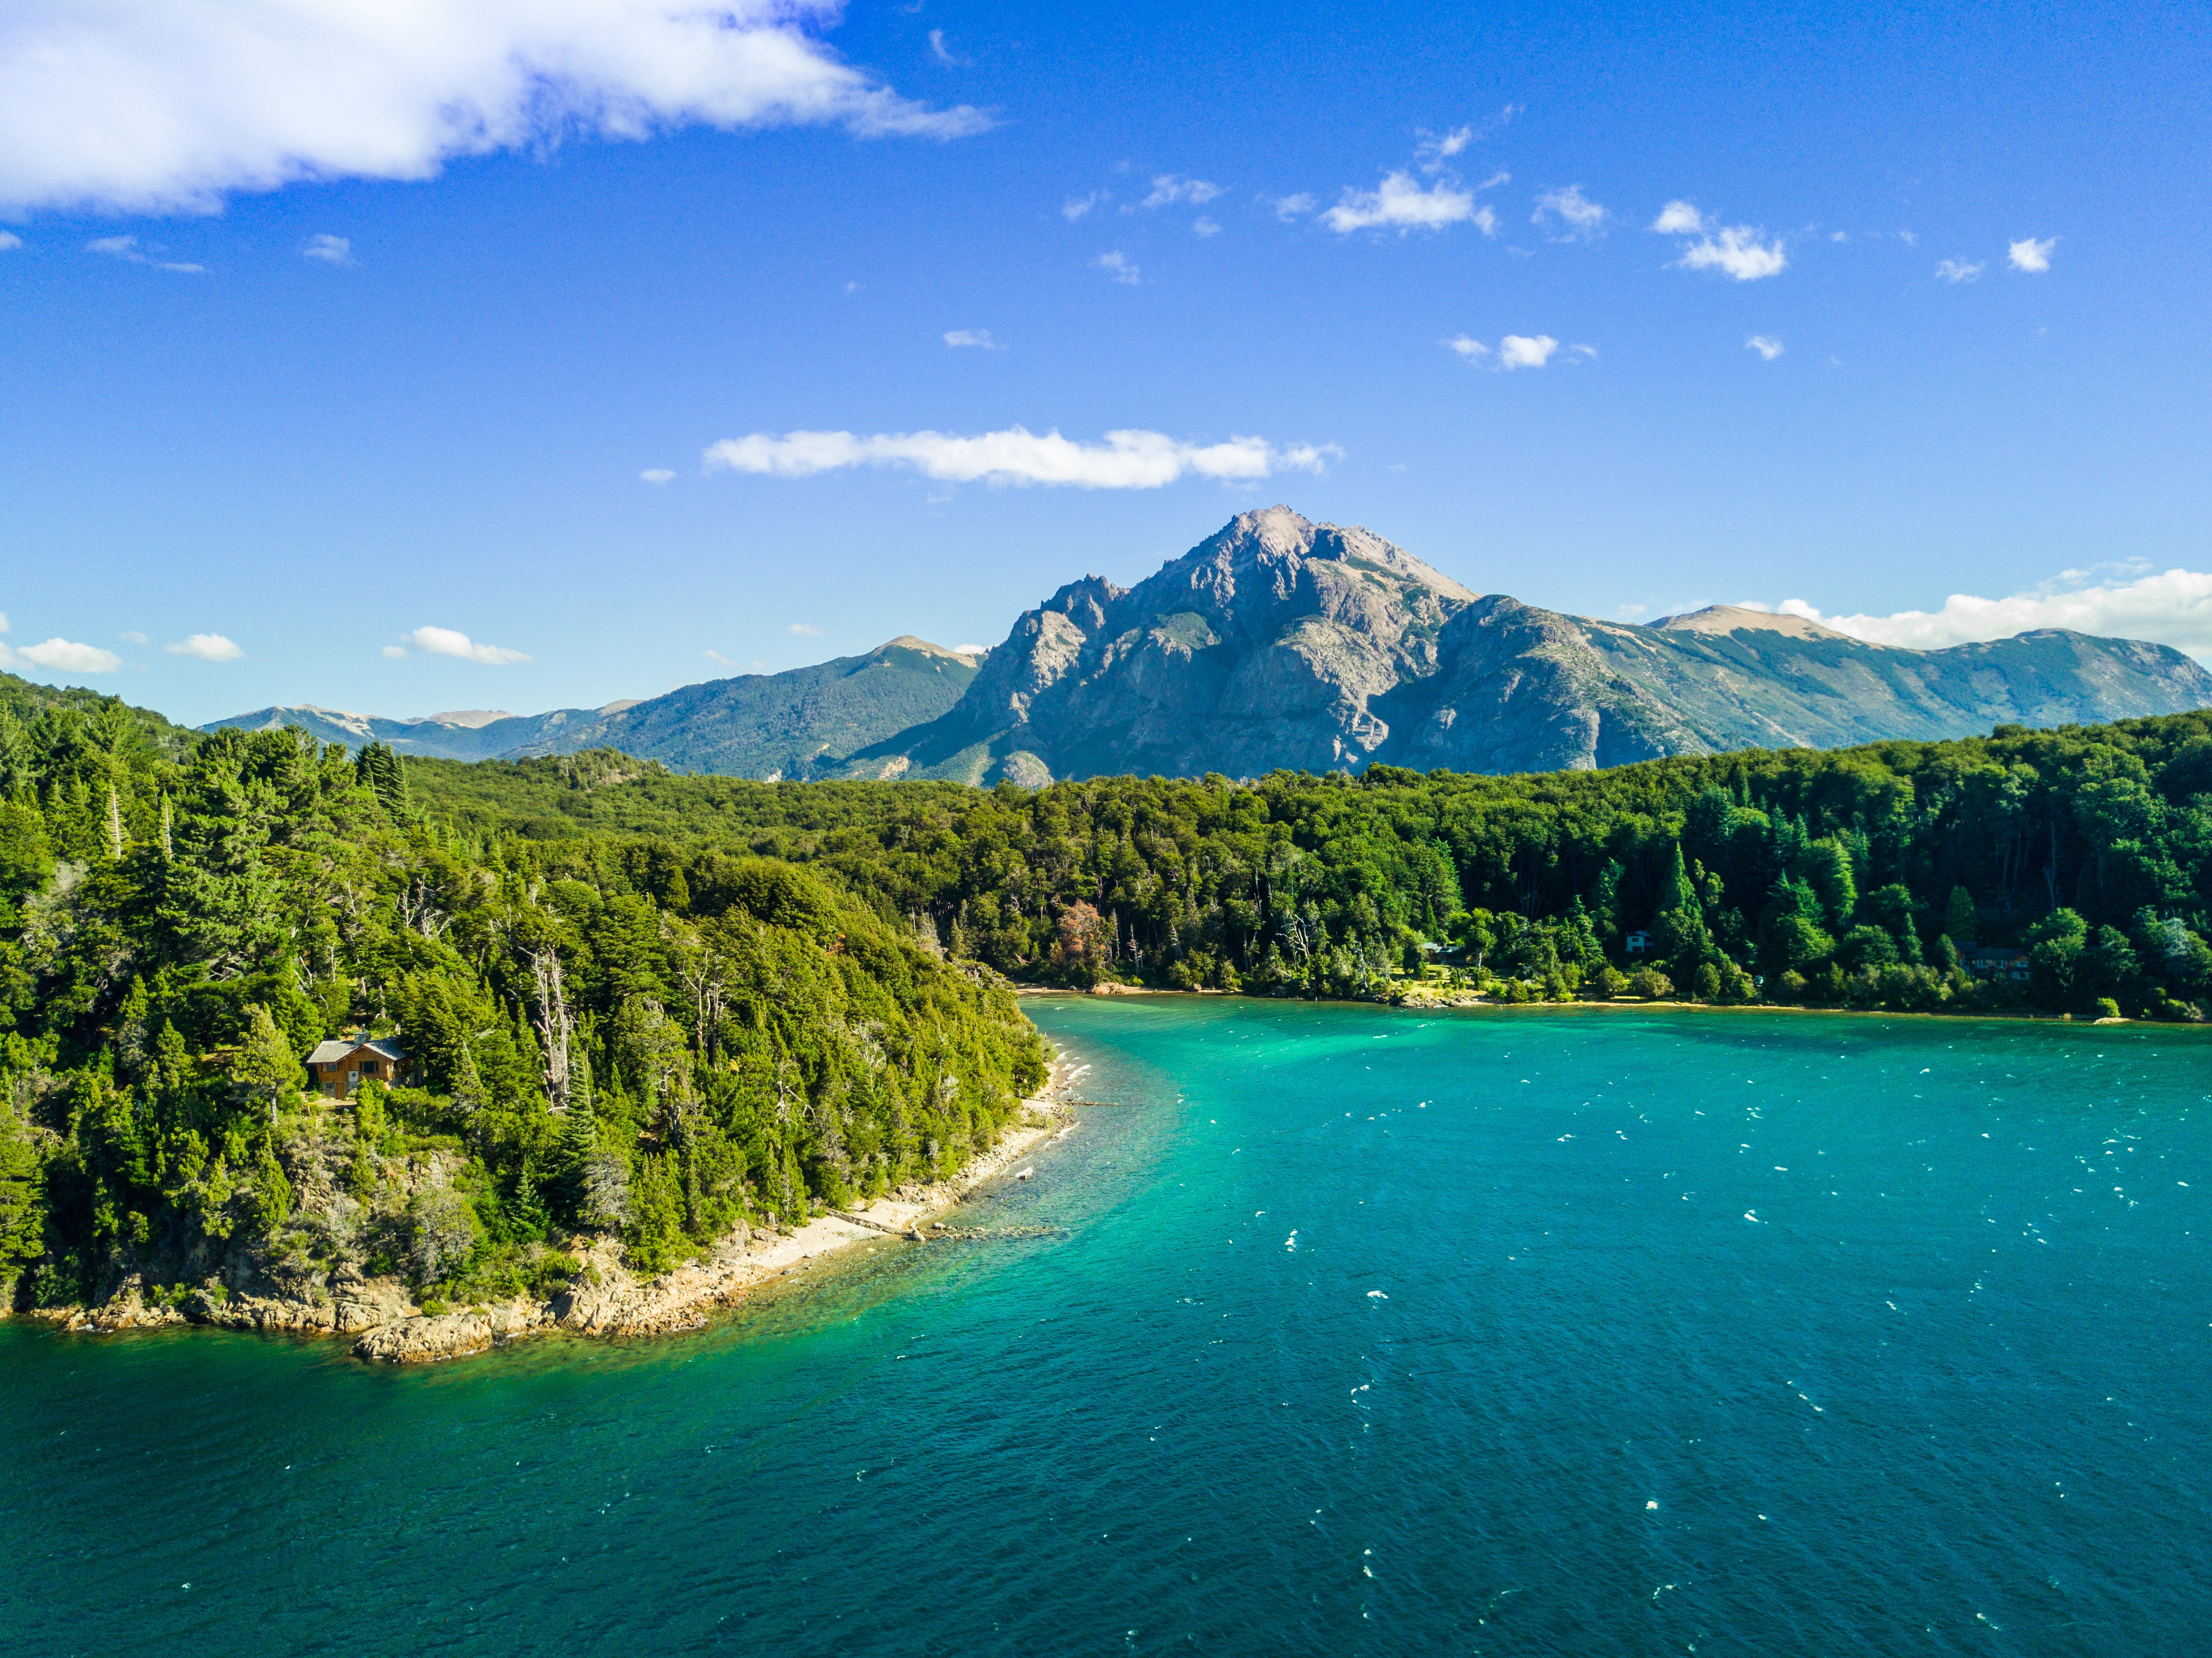
body of water, natural landscape, nature, mountain, mountainous landforms, water resources, sky, water, lake, mountain range, wilderness, highland, mount scenery, sound, alps, reservoir, river, glacial lake, national park, tree, hill, tarn, hill station, bank, promontory, landscape, ridge, coastal and oceanic landforms, bay, inlet, coast, tourism, lake district, aerial photography, cloud, sea, watercourse, fjord, fell, reflection, world, lagoon, vacation, crater lake, massif